SMS Freya (1897)

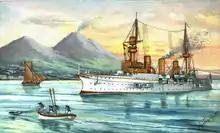
Illustration of overseas, 1901

In the interest of developing the capabilities of the fleet's gunners, the navy established the Artillery Testing Command on 14 December 1901, and on 3 May 1902, was recommissioned to join the new establishment as its core unit, replacing the ancient training ship , which had been built in the 1870s. (Frigate Captain) Hermann Jacobsen took command of the vessel at that time. She began training activities on 15 May, based in Kiel. Later that year, she was allocated to the training fleet for use as a scout for the annual large-scale maneuvers held every August and September. During the exercises, suffered damage to her boilers that necessitated repairs that were completed on 15 September. The ship's boilers would prove to be a continued nuisance throughout her career, but because she was only being used for training, the navy deemed it acceptable. She thereafter resumed her gunnery training duties, along with her tender, the old armored gunboat . The two vessels accidentally collided on 13 November but suffered no significant damage. The year 1903 passed much the same as the previous one, with gunnery training interrupted only by the fleet maneuvers in August and September. On 11 January 1904, was again decommissioned in Wilhelmshaven.